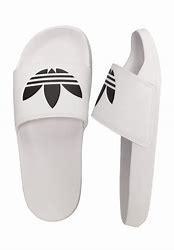
Brand: Adidas
Model: Adilette Lite